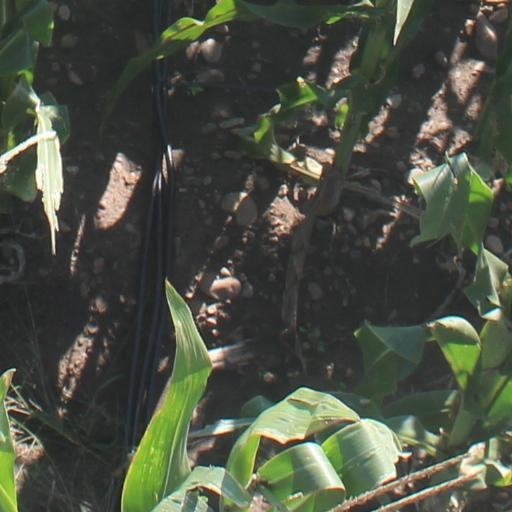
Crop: maize; corn